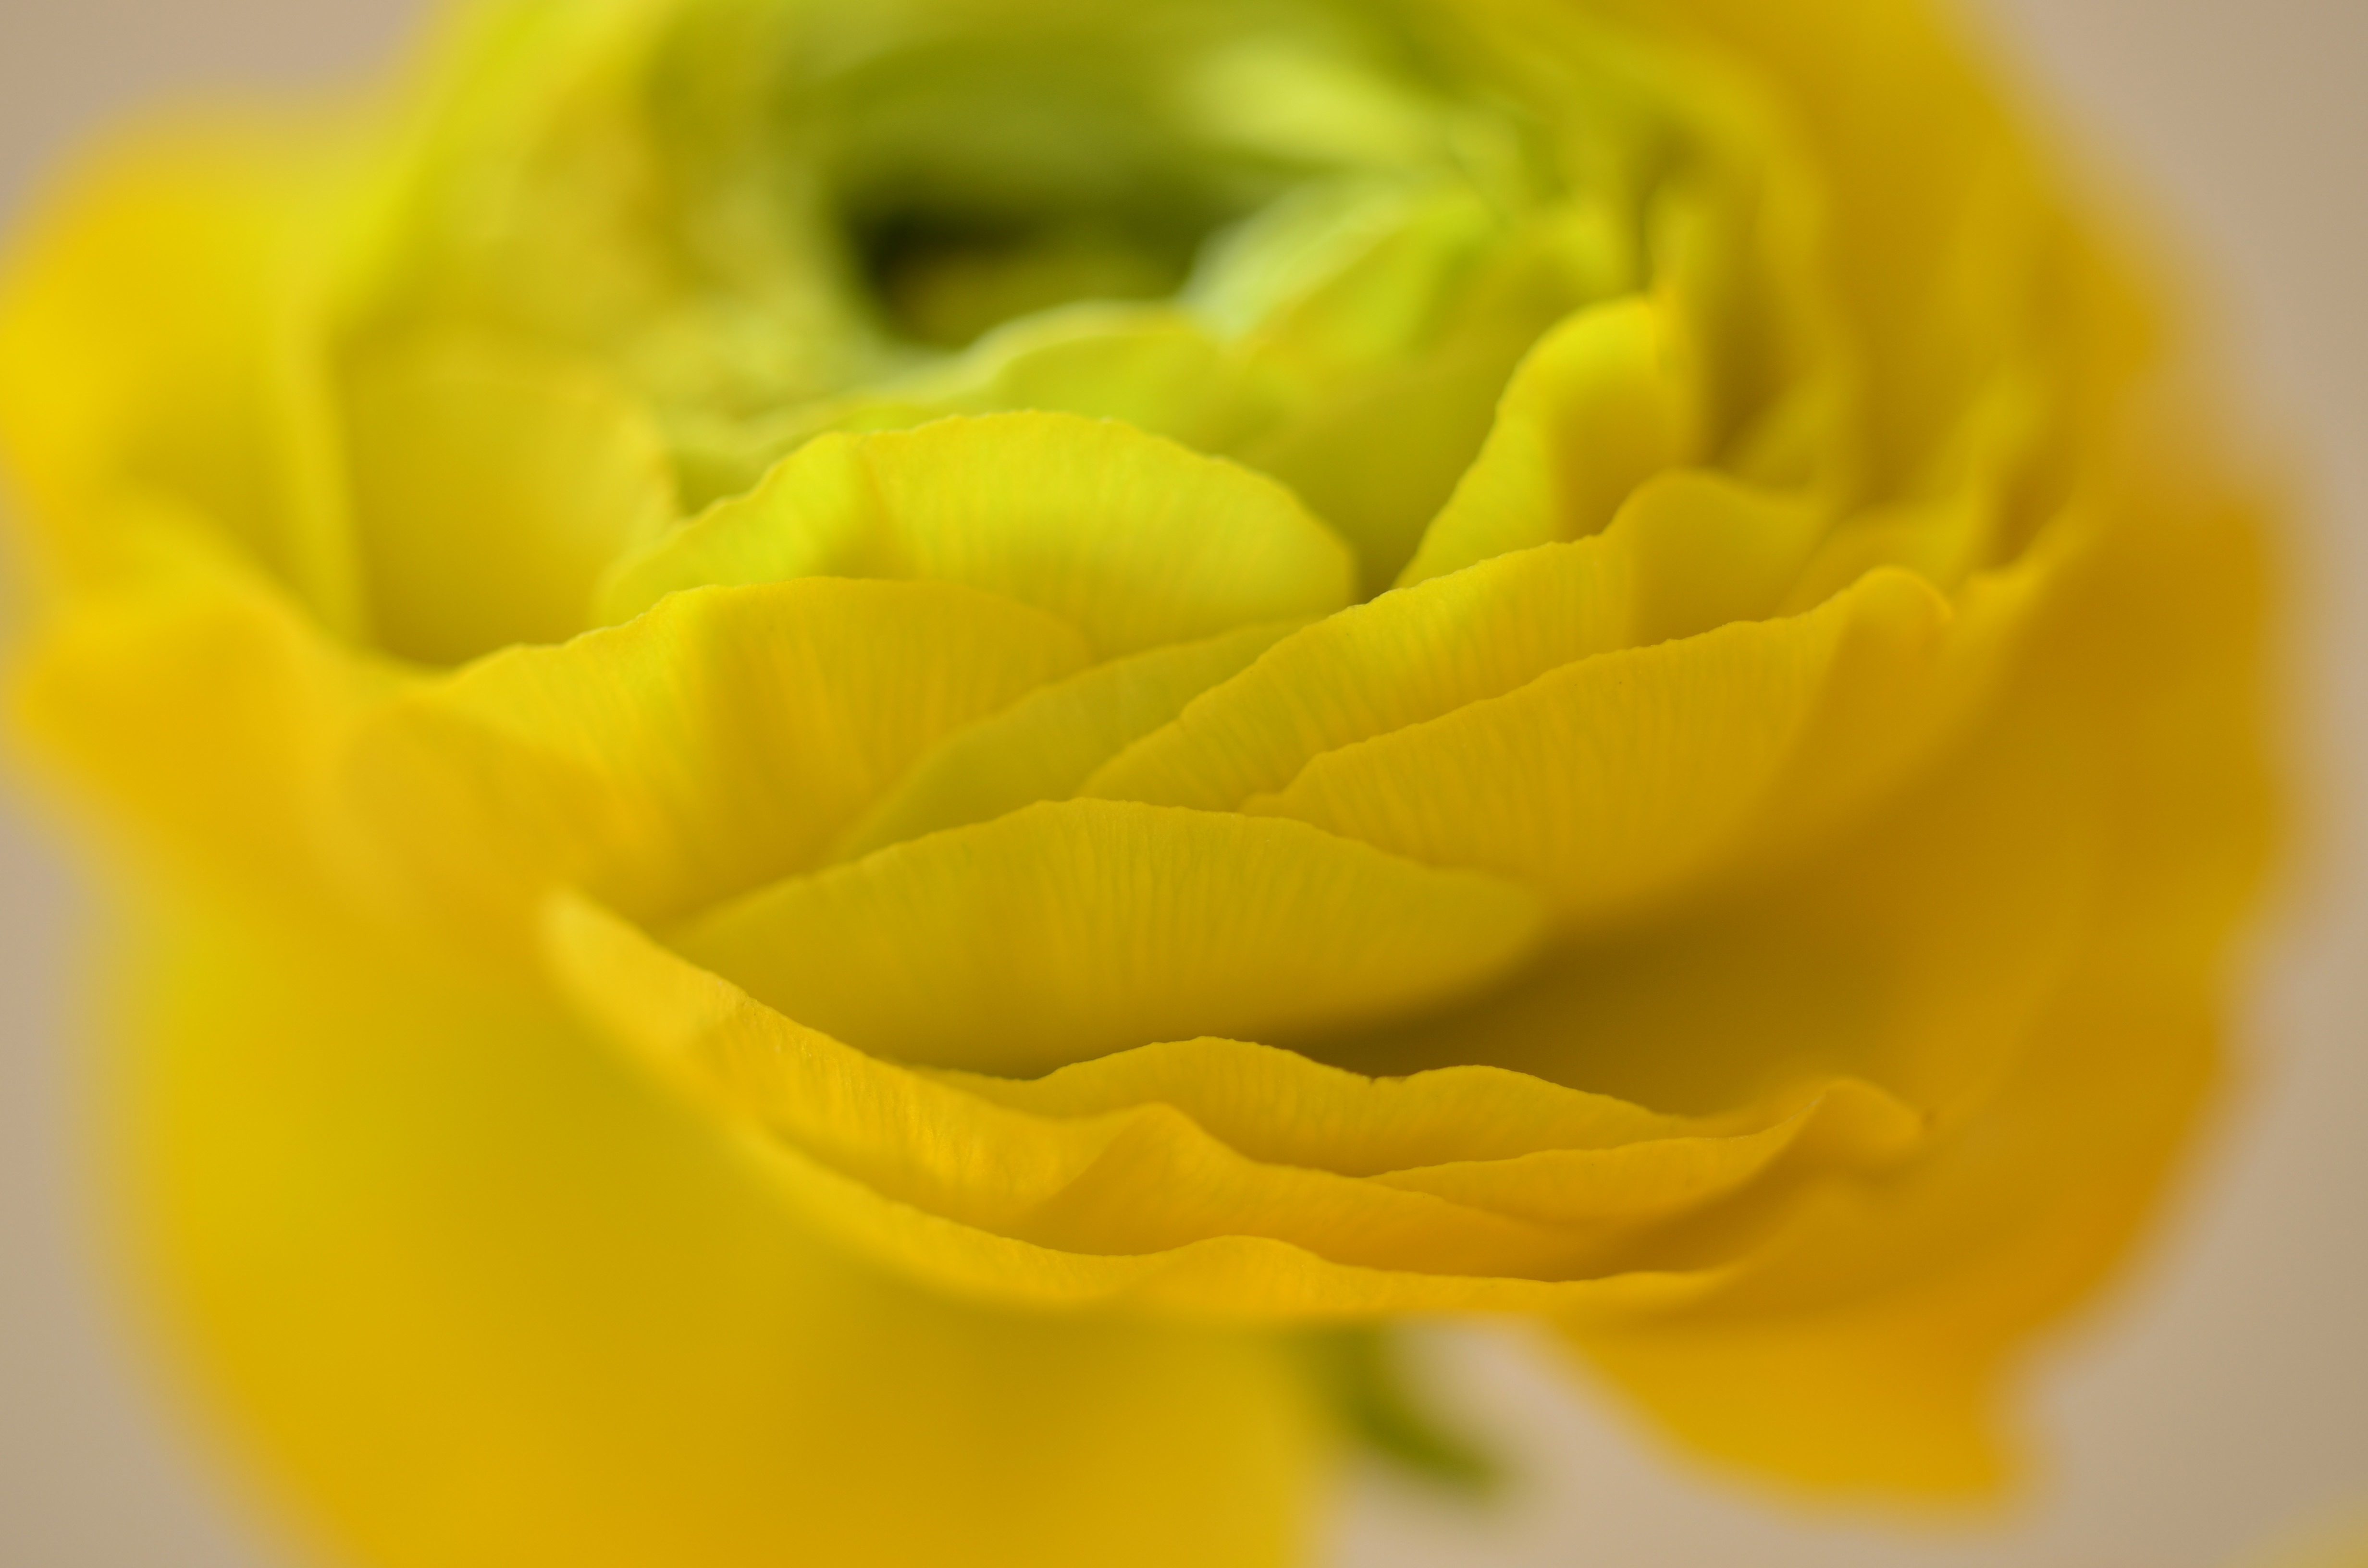
blossom, plant, flower, petal, bloom, tulip, rose, spring, macro, yellow, close up, petals, ranunculus, macro photography, flowering plant, garden roses, land plant, austrian briar